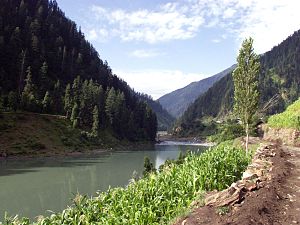
Jhelum
Jhelum i Pakistan
Jhelum er en flod i Pakistan og Indien. Floden er den største og vestligste blandt de fem floder der har givet navn til Punjab. Den er ca. 774 km lang og løber gennem Jhelum-distriktet i Pakistan. Jhelum er en biflod til Chenab. I Rigvedaen er floden kendt som Vitastā og grækerne fra antikken kaldte den Hydaspes.